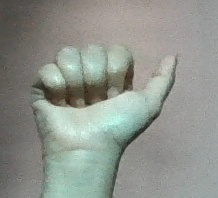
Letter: dhad